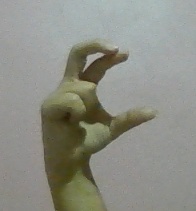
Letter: thal